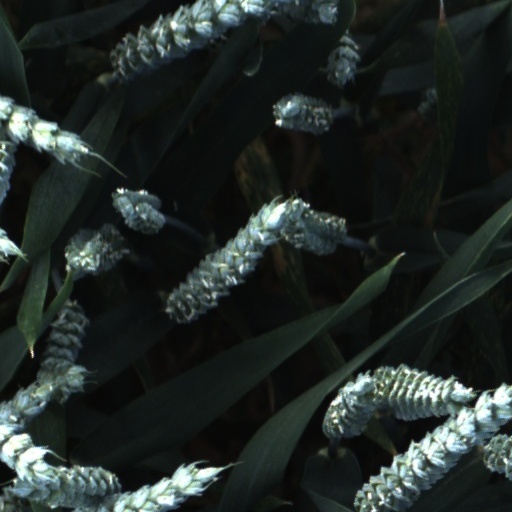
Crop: wheat